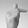
ASL letter: T